Driffield railway station

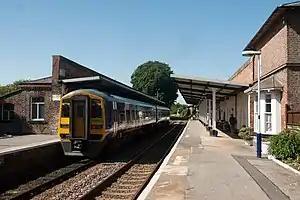
Class no. 158902 on Bridlington to Hull service at Driffield station in June 2018

Driffield railway station serves the town of Driffield in the East Riding of Yorkshire, England. It is located on the Hull–Scarborough line and is operated by Northern, providing all passenger train services.